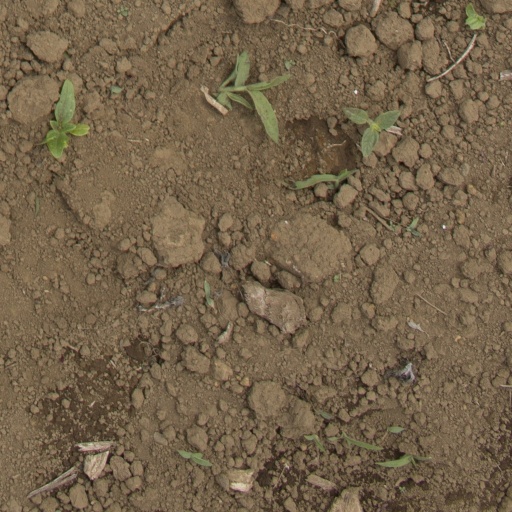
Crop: Jerusalem artichoke